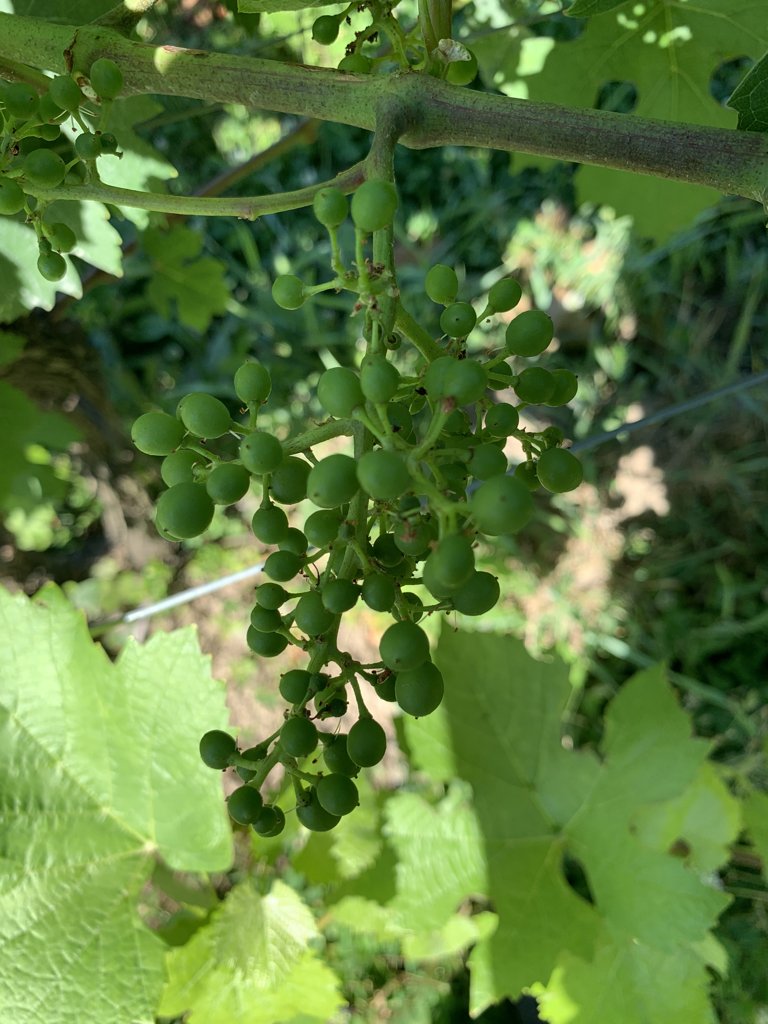
Berries visible: 94
Grape clusters: 3